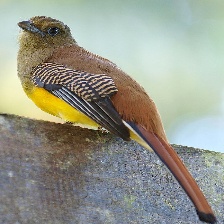
Species: ORANGE BREASTED TROGON
Scientific name: HARPACTES ORESKIOS